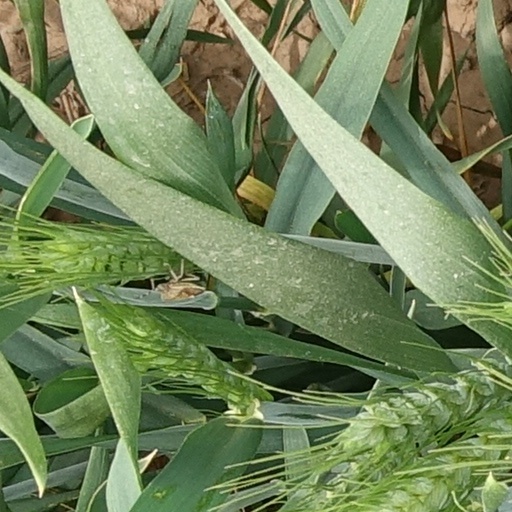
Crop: wheat